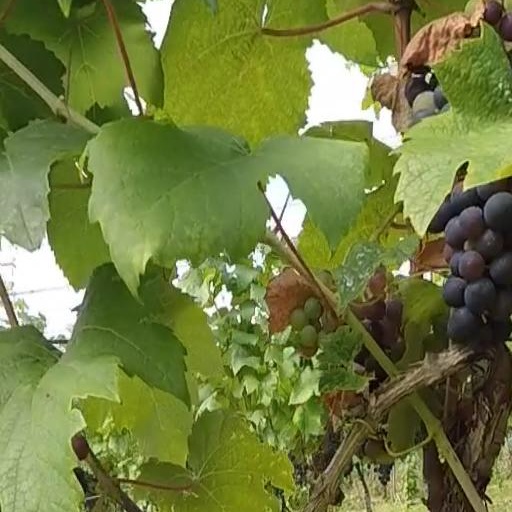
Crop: grape